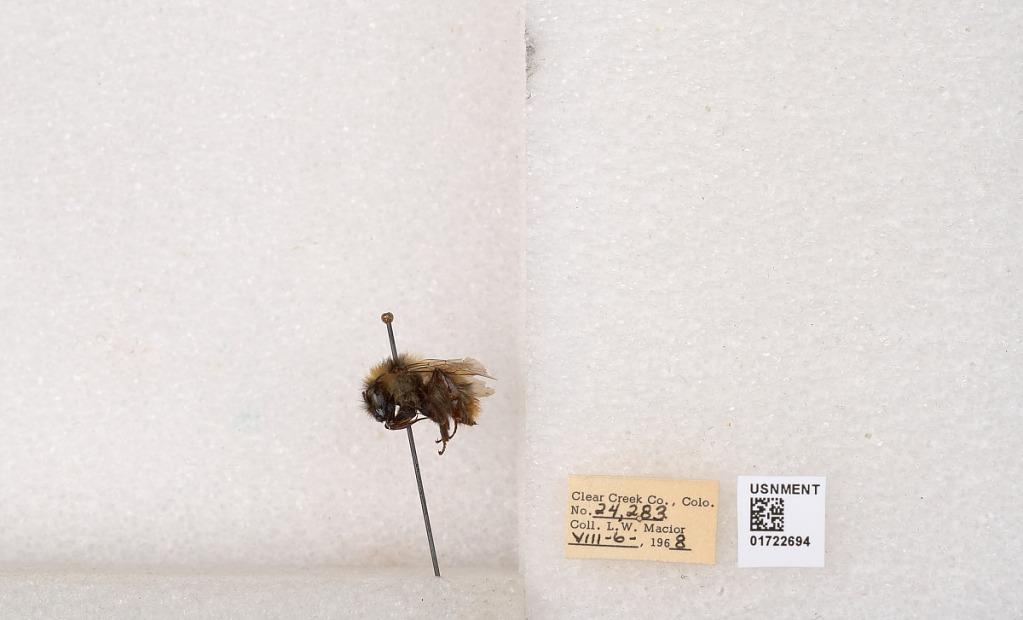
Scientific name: Bombus kirbyellus
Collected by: L. Macior
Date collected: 1968-8-6
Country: United States
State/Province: Colorado
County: Clear Creek
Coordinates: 39.6891, -105.644